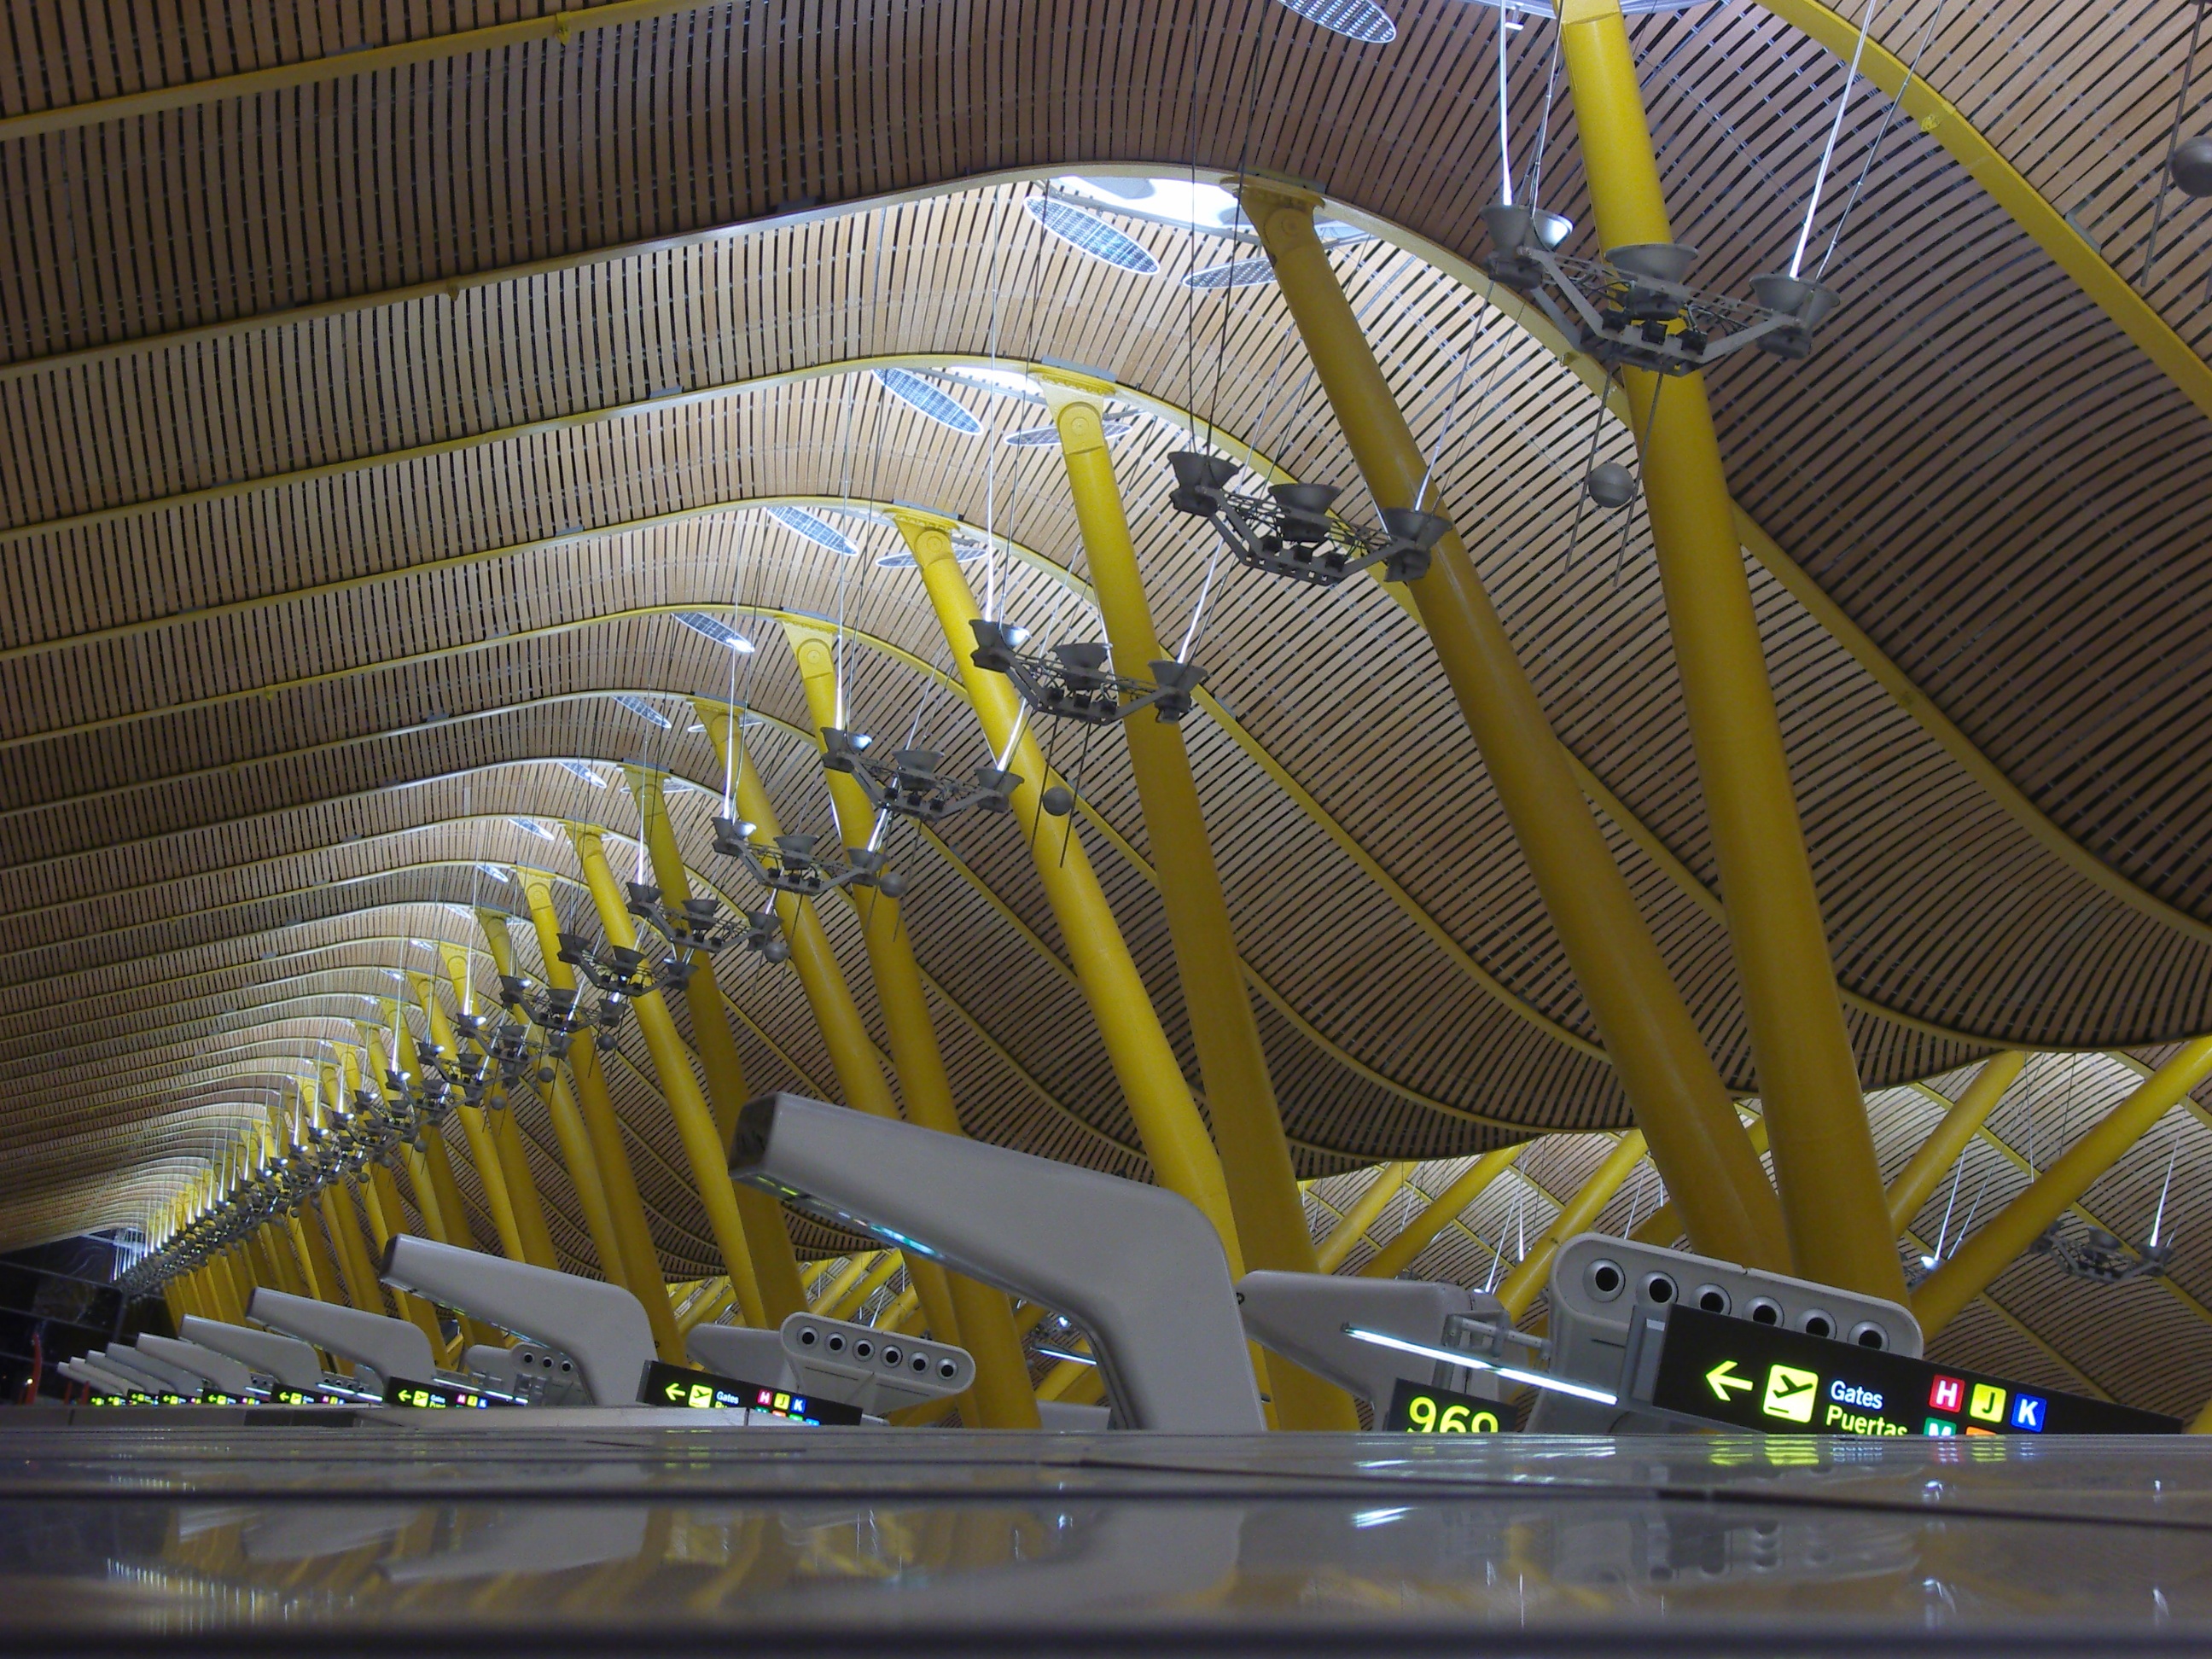
architecture, structure, roof, bicycle, airport, travel, vehicle, amusement park, hall, stadium, public transport, strive, roof construction, amusement ride, sport venue, flight hall